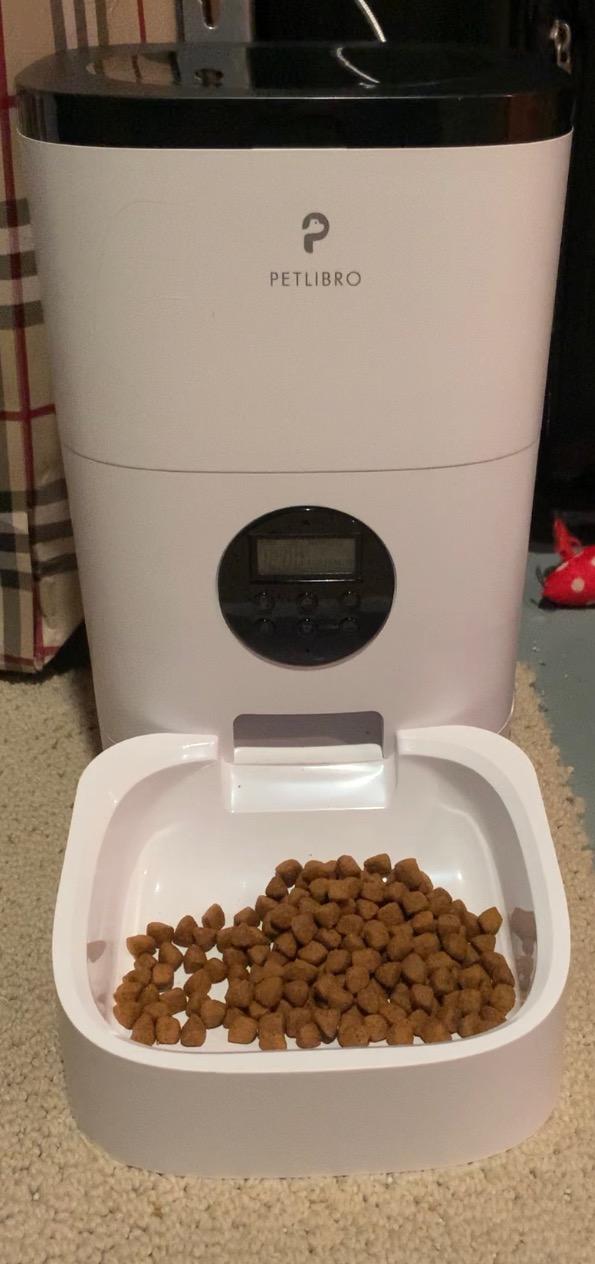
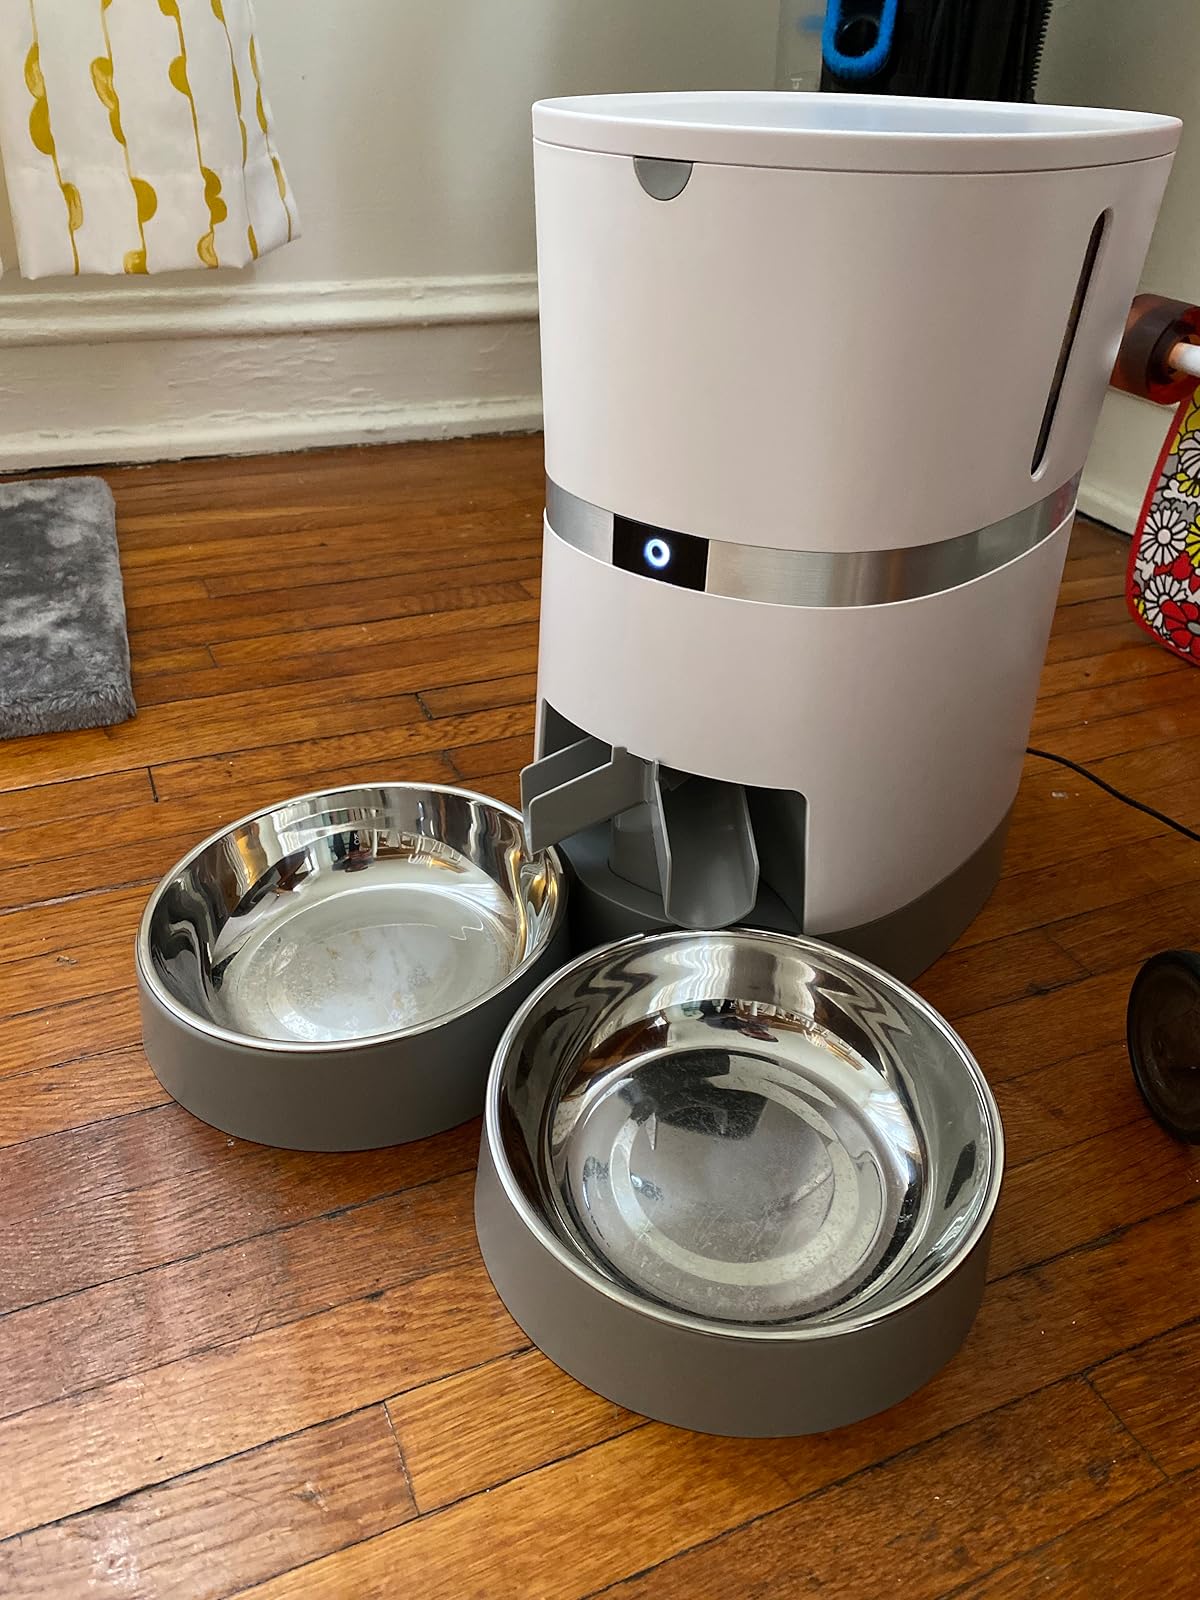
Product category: items_feeder
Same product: no